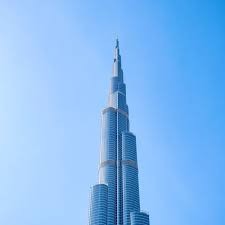
Landmark: Burj Khalifa